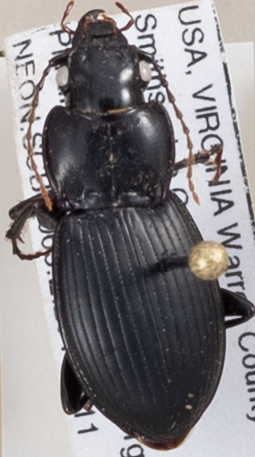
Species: Cyclotrachelus sigillatus
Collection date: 2019-04-11 04:00:00
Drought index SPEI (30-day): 0.08
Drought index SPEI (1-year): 2.09
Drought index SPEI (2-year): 2.09